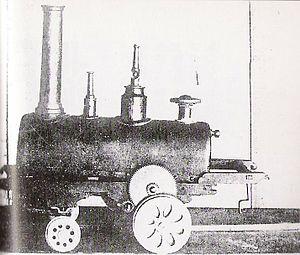
Ievfimy Vassilievitch Poutiatine, né le 8 novembre 1803 à Saint-Pétersbourg et mort le 16 octobre 1883 à Paris, est un militaire et un homme politique russe. Il fut vitse-admiral, diplomate et ministre de l'Instruction publique du 28 juin 1861 au 25 décembre 1861. Il succéda au libéral Evgraf Petrovitch Kovalevsky. Il effectua différentes missions diplomatiques au Japon et en Chine, ses efforts aboutirent à la signature du traité de Shimoda.
Les Rangaku sont une discipline d'analyses développées par le Japon lors de ses contacts avec les Hollandais de l'île de Dejima, par le biais desquelles il a pu découvrir les technologies et la médecine du monde occidental à une époque où le pays était replié sur lui-même, fermé aux étrangers, de 1641 à 1853, en raison de la politique isolationniste du shogunat Tokugawa.